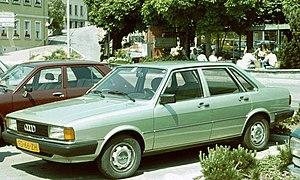
Giorgetto Giugiaro, né le 7 août 1938, à Garessio, dans la province de Coni, au Piémont, est un designer automobile italien parmi les plus prolifiques de l'histoire de cette industrie.